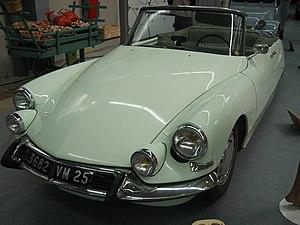
Citroen DS cabriolet Italiano: Citroën DS 21 Pallas Chapron Cabriolet Usine del 1968